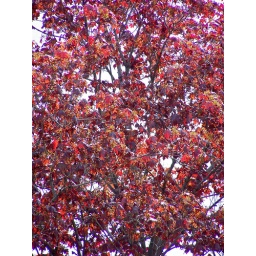
This tree is a lot a road I drive on a lot. I just love the dark colors in the leaf's.